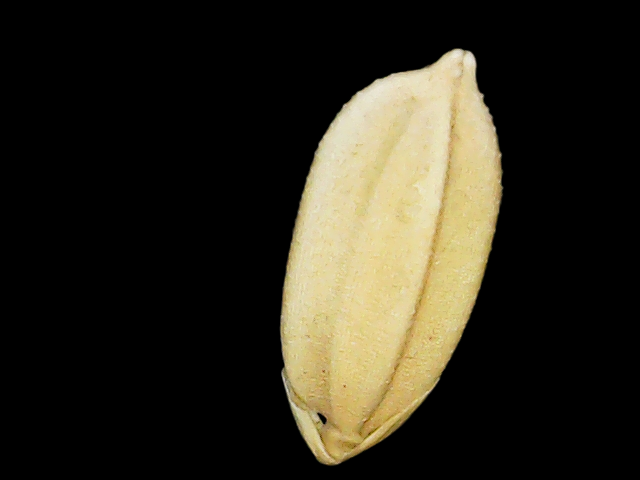
Rice variety: Binadhan08